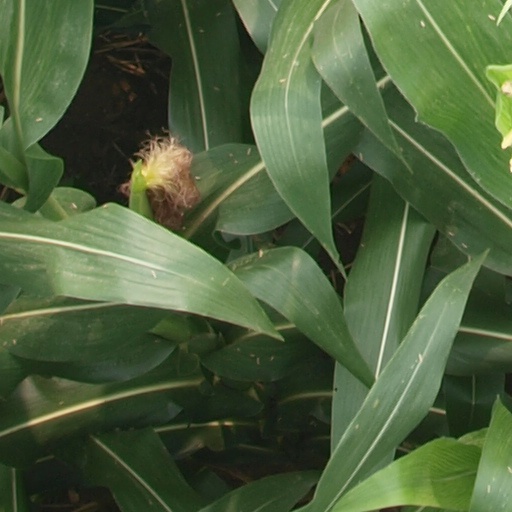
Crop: maize; corn